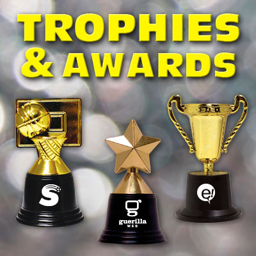
trophies & awards for every event